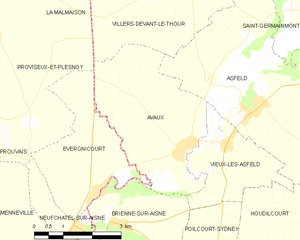
Carte des communes françaises: Avaux